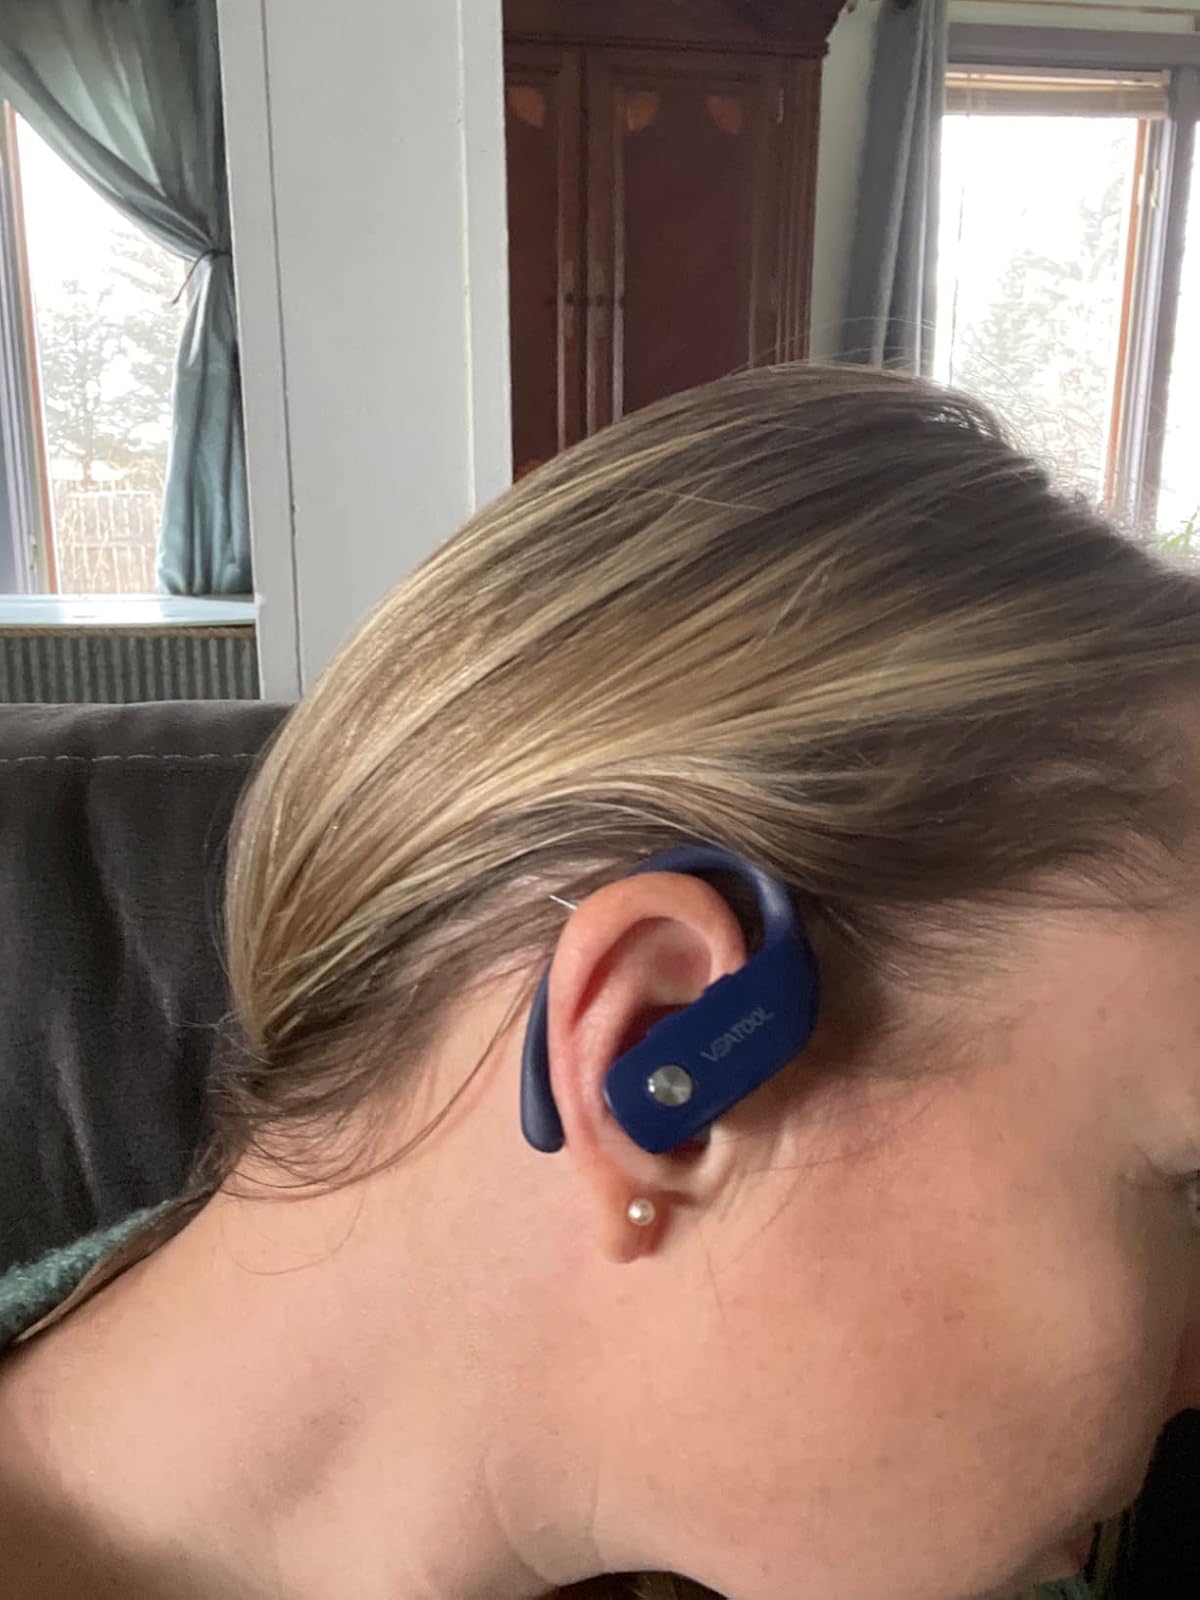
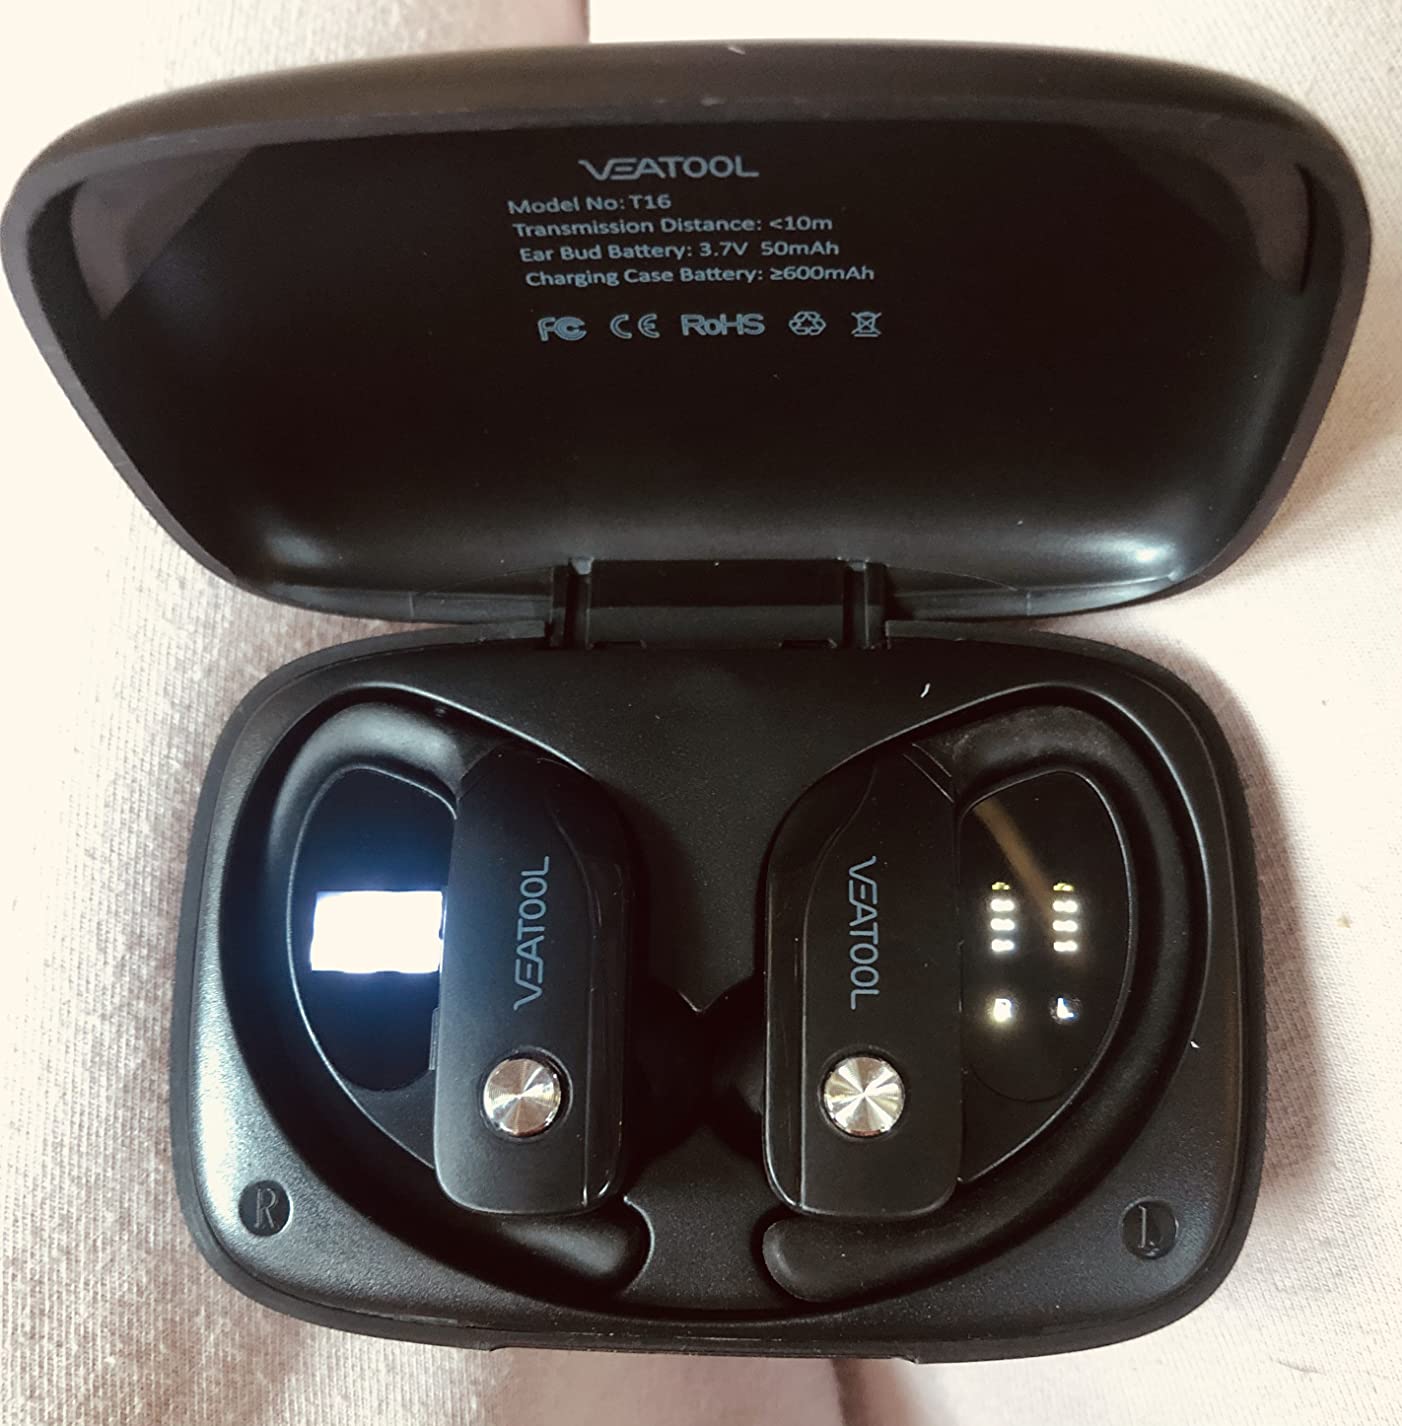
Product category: earbuds
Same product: no